Talarurus

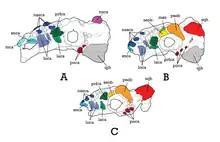
Diagram featuring the most complete skulls: A) MPC-D 100/1354, B) MPC-D 100/1355 and C) MPC-D 100/1356.

The skull of "Talarurus" measured about in total length. The holotype, PIN 557-91, is based only on a posterior skull roof, which features tubercle-like caputegulae (facial osteoderms or armor tiles) that resemble those of "Nodocephalosaurus". As noted by Arbour and Currie, the skull roof of PIN 3780/1 appears to have slightly different caputegulae (head osteoderms or armour tiles), and that it was unclear if this represents a taxonomic issue. Nevertheless, all the referred skulls share the same patterns of caputegulae (although little variation among individuals is observable) and therefore referable to the genus. The most complete skull is MPC-D 100/1354. It nicely preserves the maxillary rostrum, which is broad and semi-rectangular in shape and fused, no teeth are found in this zone; probably useful on flat surfaces. As expected, the caputegulae are poligon to tubercle-shaped, with some being present on the nasal area. Each maxilla preserves 23 alveoli, however, the teeth were not preserved. Most of the caputegulae present in the top of the head are hexagonal in shape, in the holotype PIN 557-91 some are triangular. The orbitals are strongly armored with some osteoderms behind them. In MPC-D 100/1355 and MPC-D 100/1356 the squamosal and quadratojugal horns are thick and triangular, with the squamosals being more rounded. Usually, the lower jaw remains of "Talarurus" do not preserve, however, MPC-D 100/1355 was found in association with a right dentary, very fragmented though.